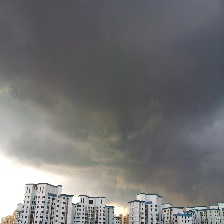
Cloud type: Nimbostratus